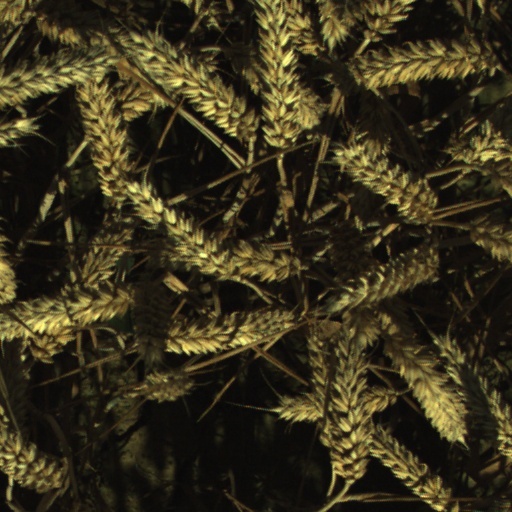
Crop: wheat